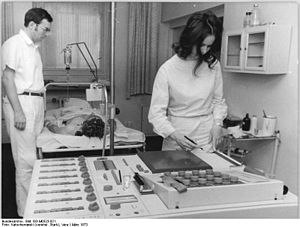
Elektroencefalografi / Apparater
Et ældre EEG-system på Friedrichshain hospital i Berlin marts 1973.